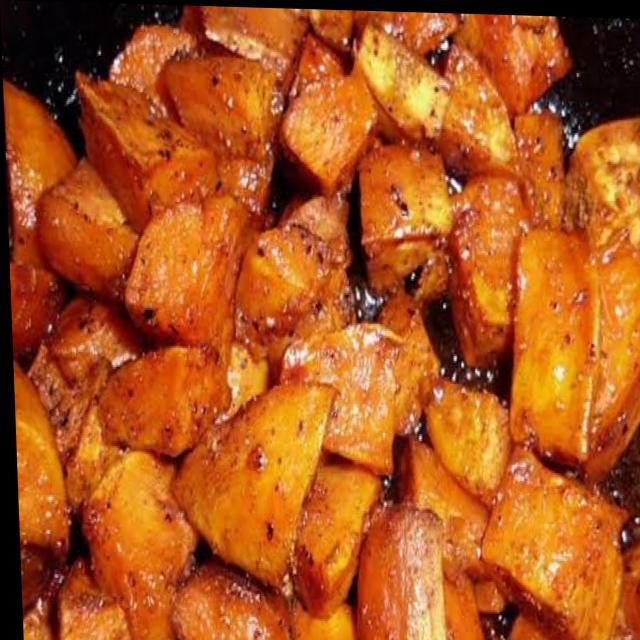
Dish: aloo_masala